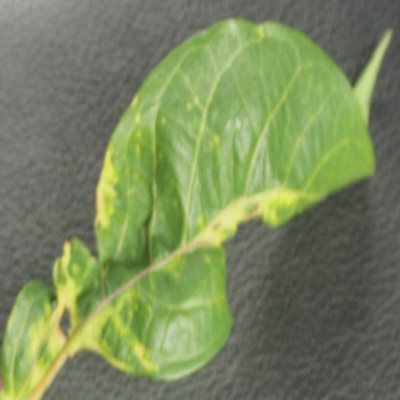
Crop: Cassava
Condition: mosaic